Choran

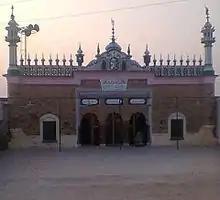
Choran Mosque (By Muhammad Ehsan)

Most people are from the Khandowa tribe and are employees in the Pakistan Army.